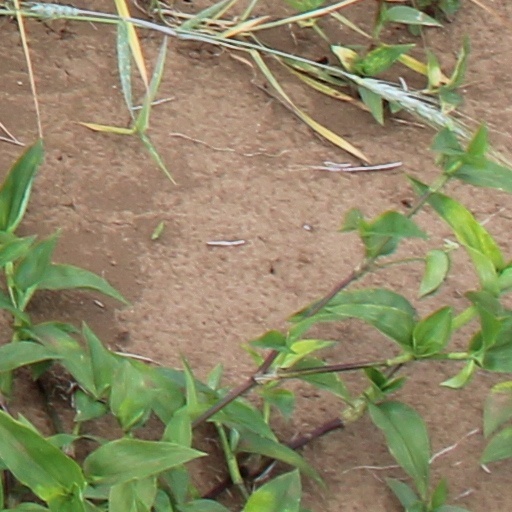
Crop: wheat